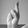
ASL letter: R